National Women's Rights Convention

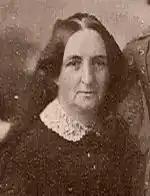
Martha Coffin Wright served twice as president.

Elizabeth Oakes Smith, journalist, author, and member of New York's literary circle attended the 1850 convention, and in 1851 was asked to take the platform. Afterward, she defended the convention and its leaders in articles she wrote for the "New York Tribune".